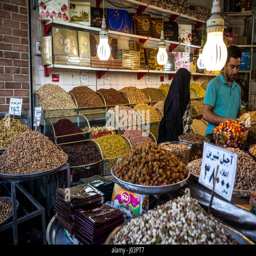
variety of nuts for sale